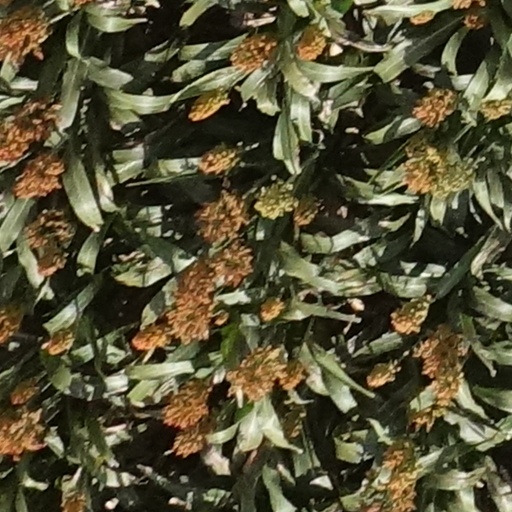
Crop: sorghum